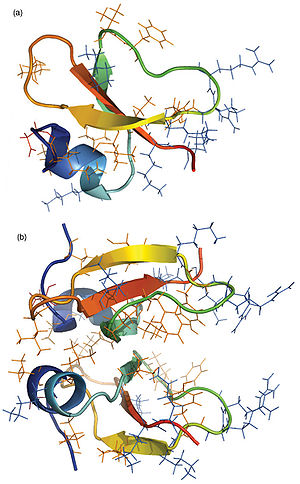
Defensin
Molekylmodel af humant beta-defensin-2 (øverst den monomere form, nederst den poredannende dimere)
Defensiner er forsvarsmolekyler, der spiller en central rolle i forsvaret mod patogener, og de går under forskellige navne som antimikrobielle peptider, AMP, og host defense peptides, HDP.